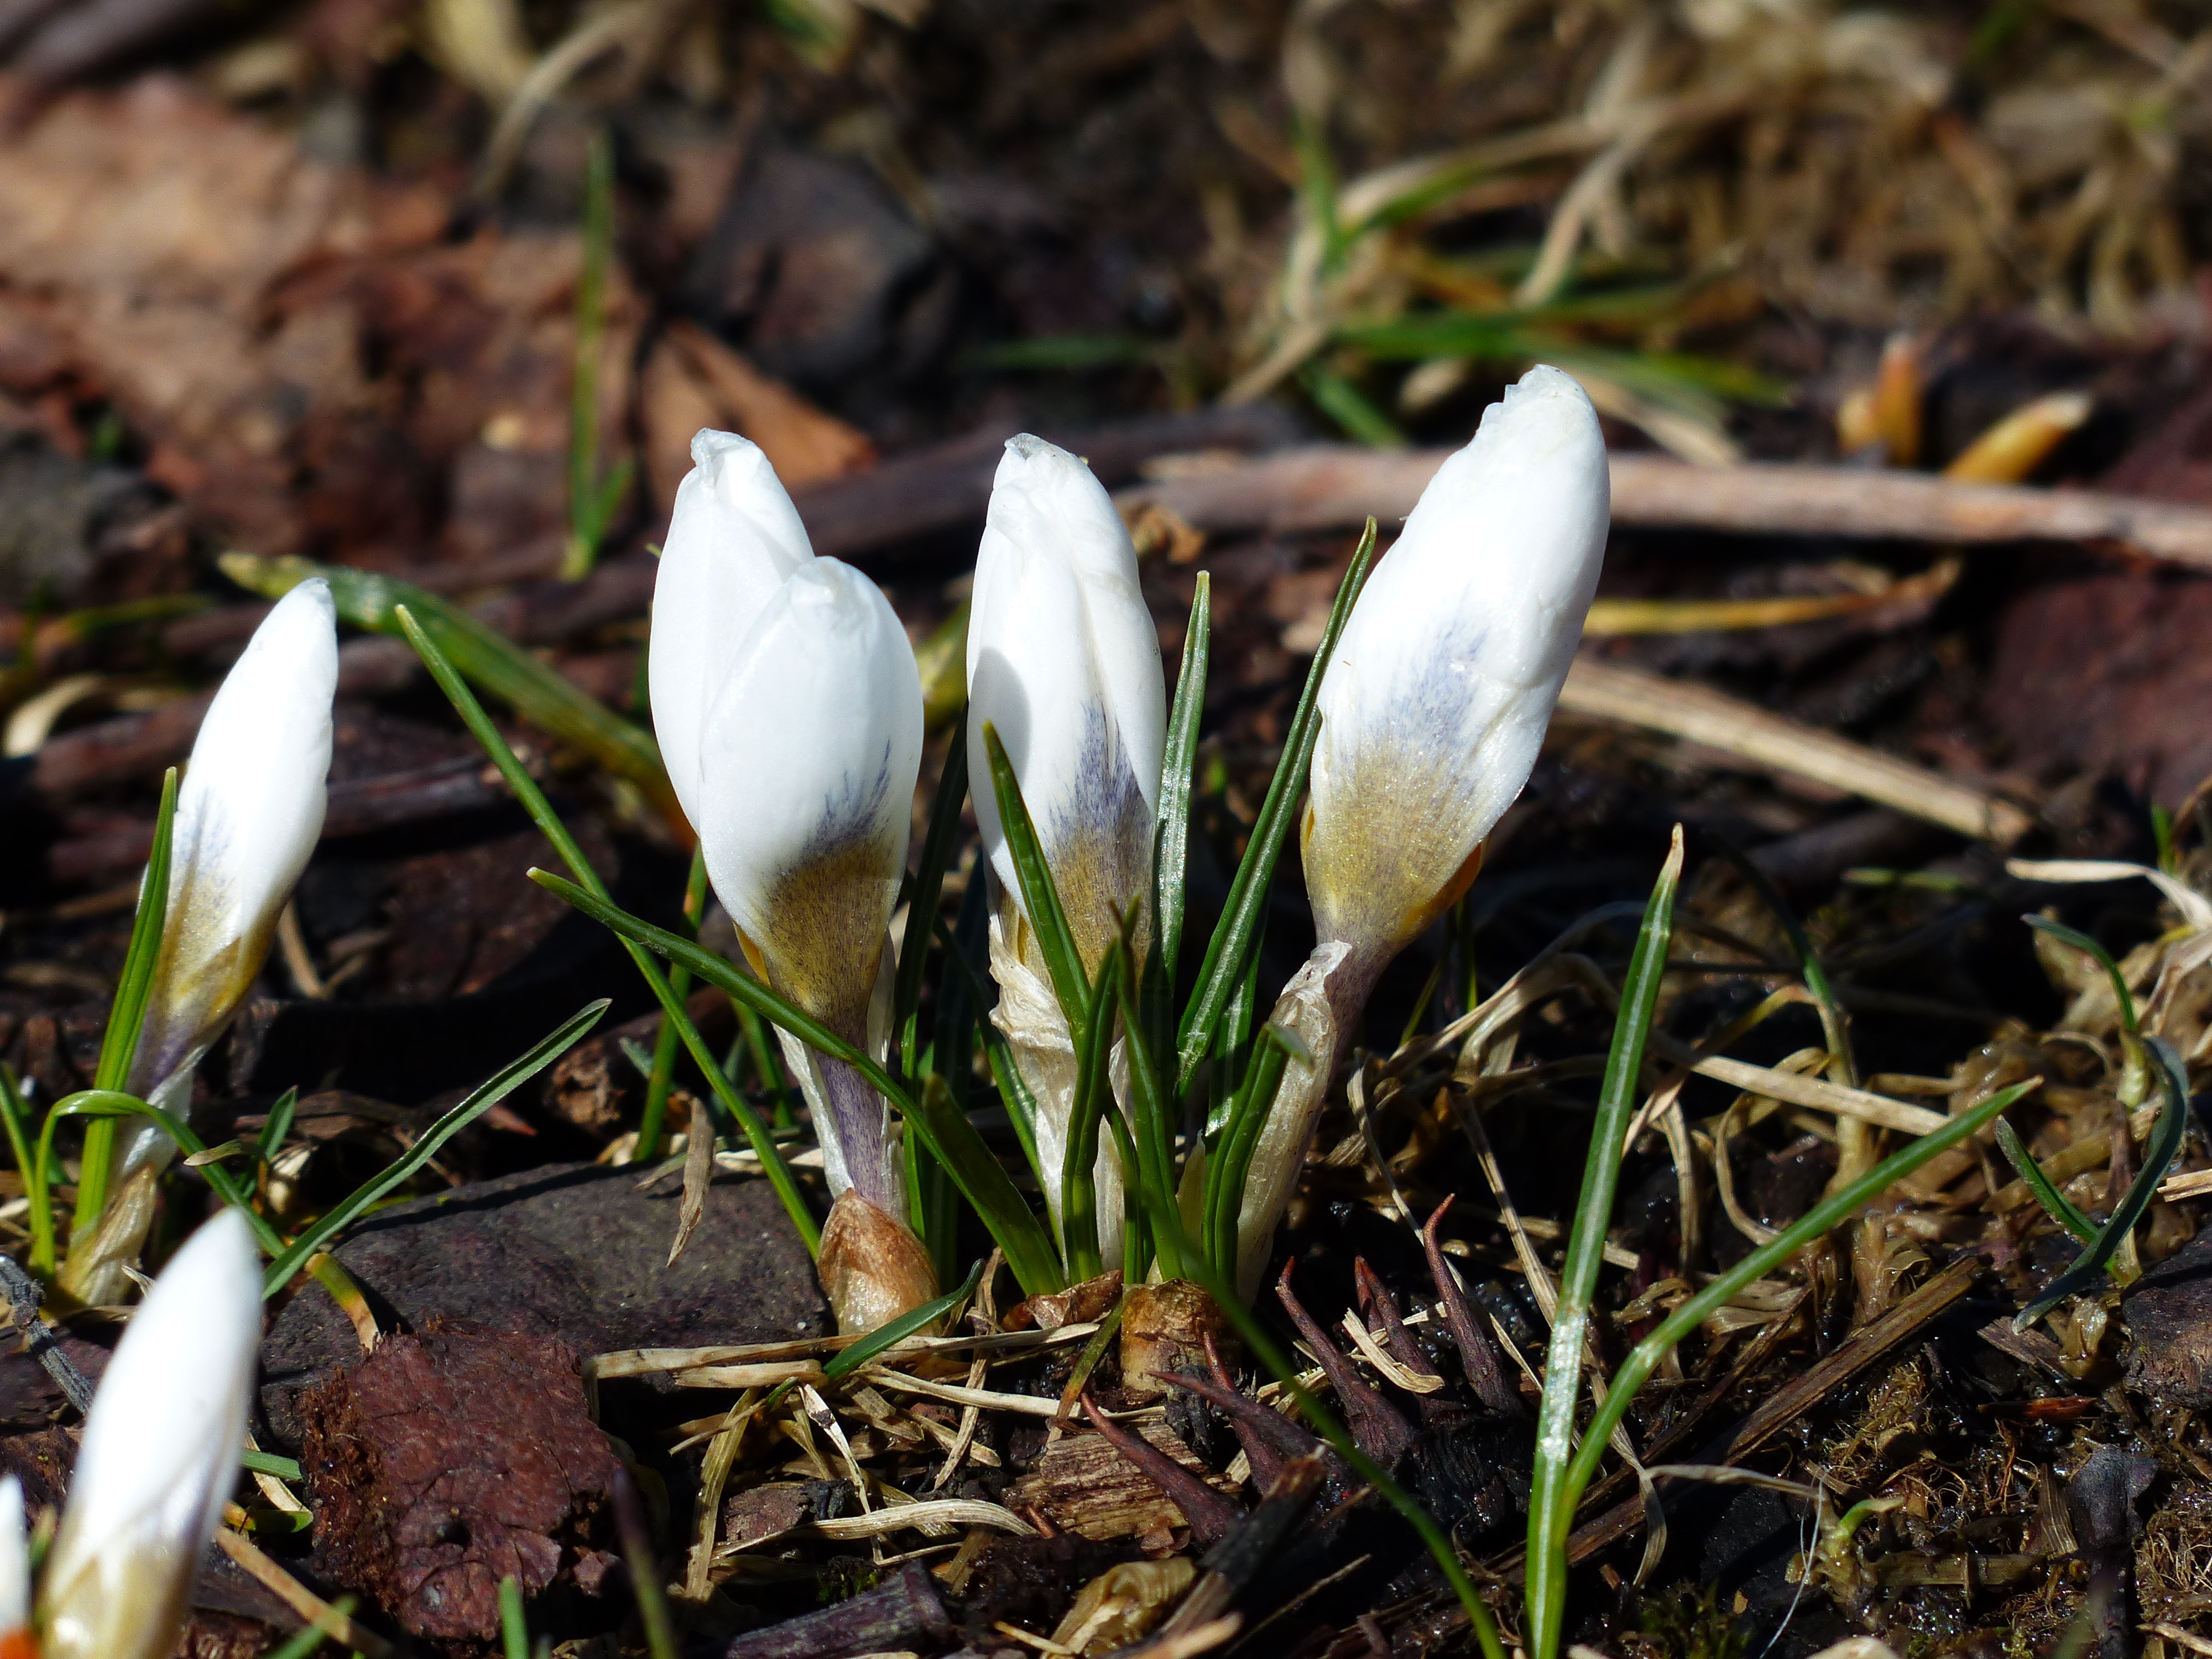
nature, blossom, plant, white, leaf, flower, bloom, spring, botany, flora, wildflower, forest floor, crocus, snowdrop, woodland, spring crocus, galanthus, harbinger of spring, schwertliliengewaechs, flowering plant, land plant, iris family, fawn lily